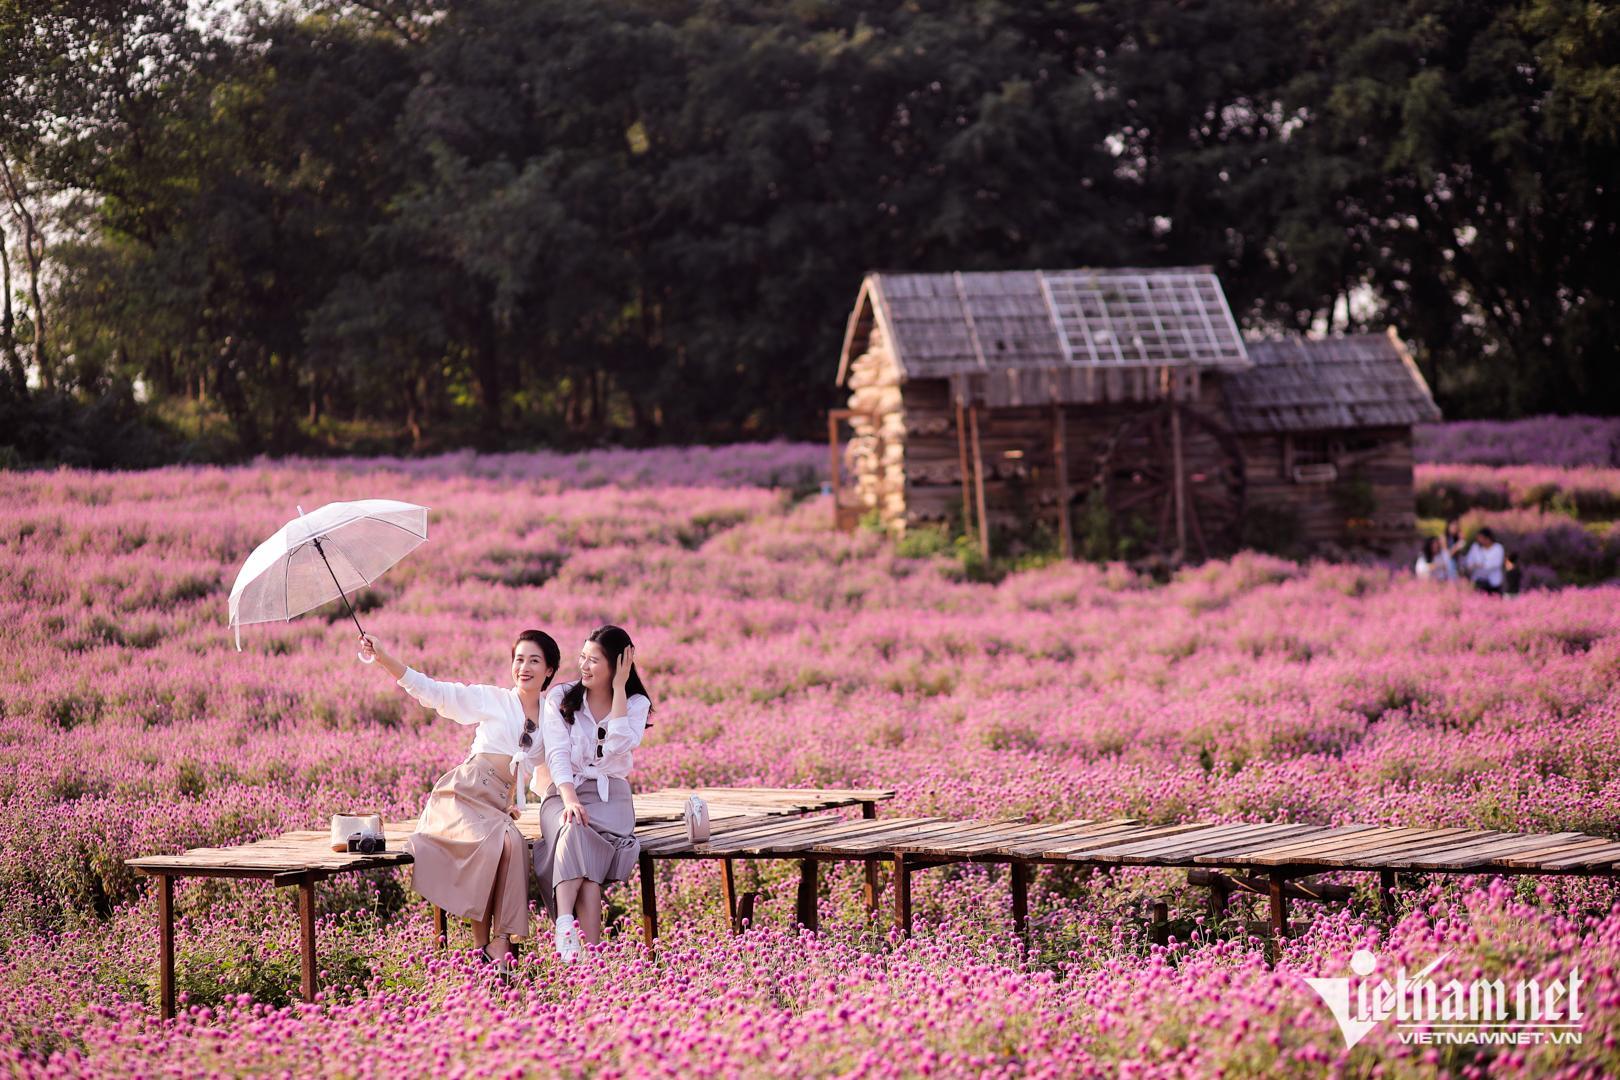
có một ngôi nhà xuất hiện ở giữa rừng hoa